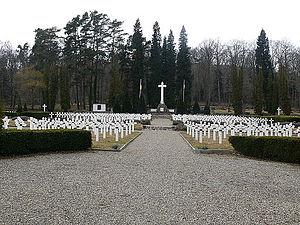
Cimetière militaire roumain (1914-1918)situé à la Gauchmatt
Soultzmatt [sult͡smat], dénommée localemement Soultzmatt-Wintzfelden, est une commune française située dans le département du Haut-Rhin, en région Grand Est. Cette commune se trouve dans la région historique et culturelle d'Alsace. Elle est connue pour ses grands terroirs viticoles dont le grand cru Zinnkoepfle. Ses habitants sont appelés les Soultzmattois et les Soultzmattoises.